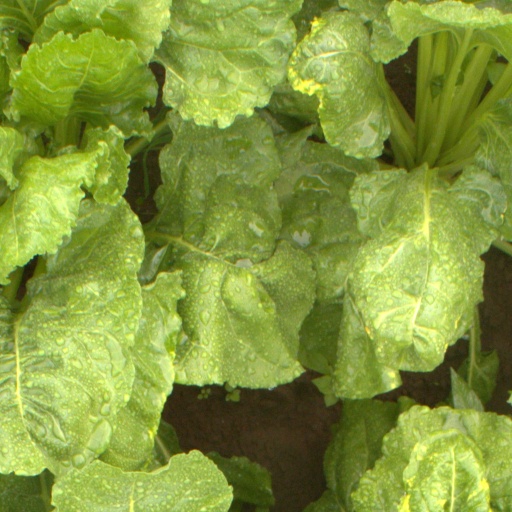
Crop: sugar beet